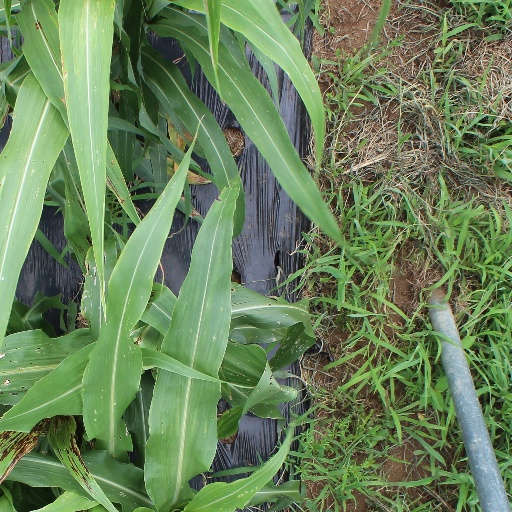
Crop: sorghum